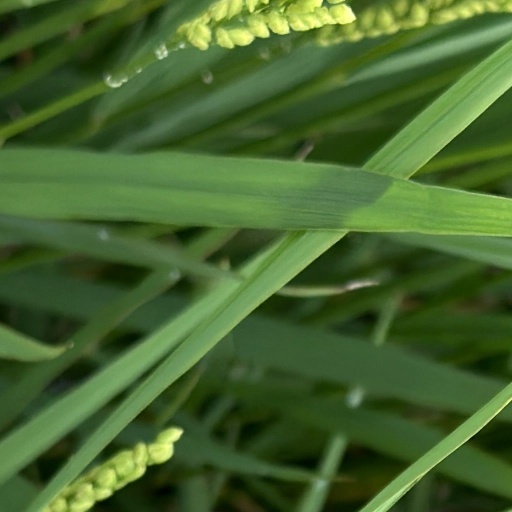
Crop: rice